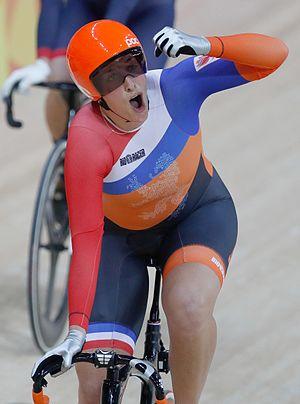
Elis Ligtlee, née le 28 juin 1994 à Deventer, est une coureuse cycliste néerlandaise. Elle est notamment championne olympique du keirin en 2016, championne d'Europe du keirin en 2013 et 2015 et de vitesse en 2015.